Regina caeli

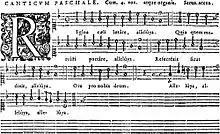
Part of the setting by Charles de Courbe

Compline, as revised in 1969 after the Second Vatican Council, ends with the antiphon alone. In the earlier Roman Breviary and in recitation at Angelus time during Eastertide, the following versicle and the following prayer are added to the antiphon: